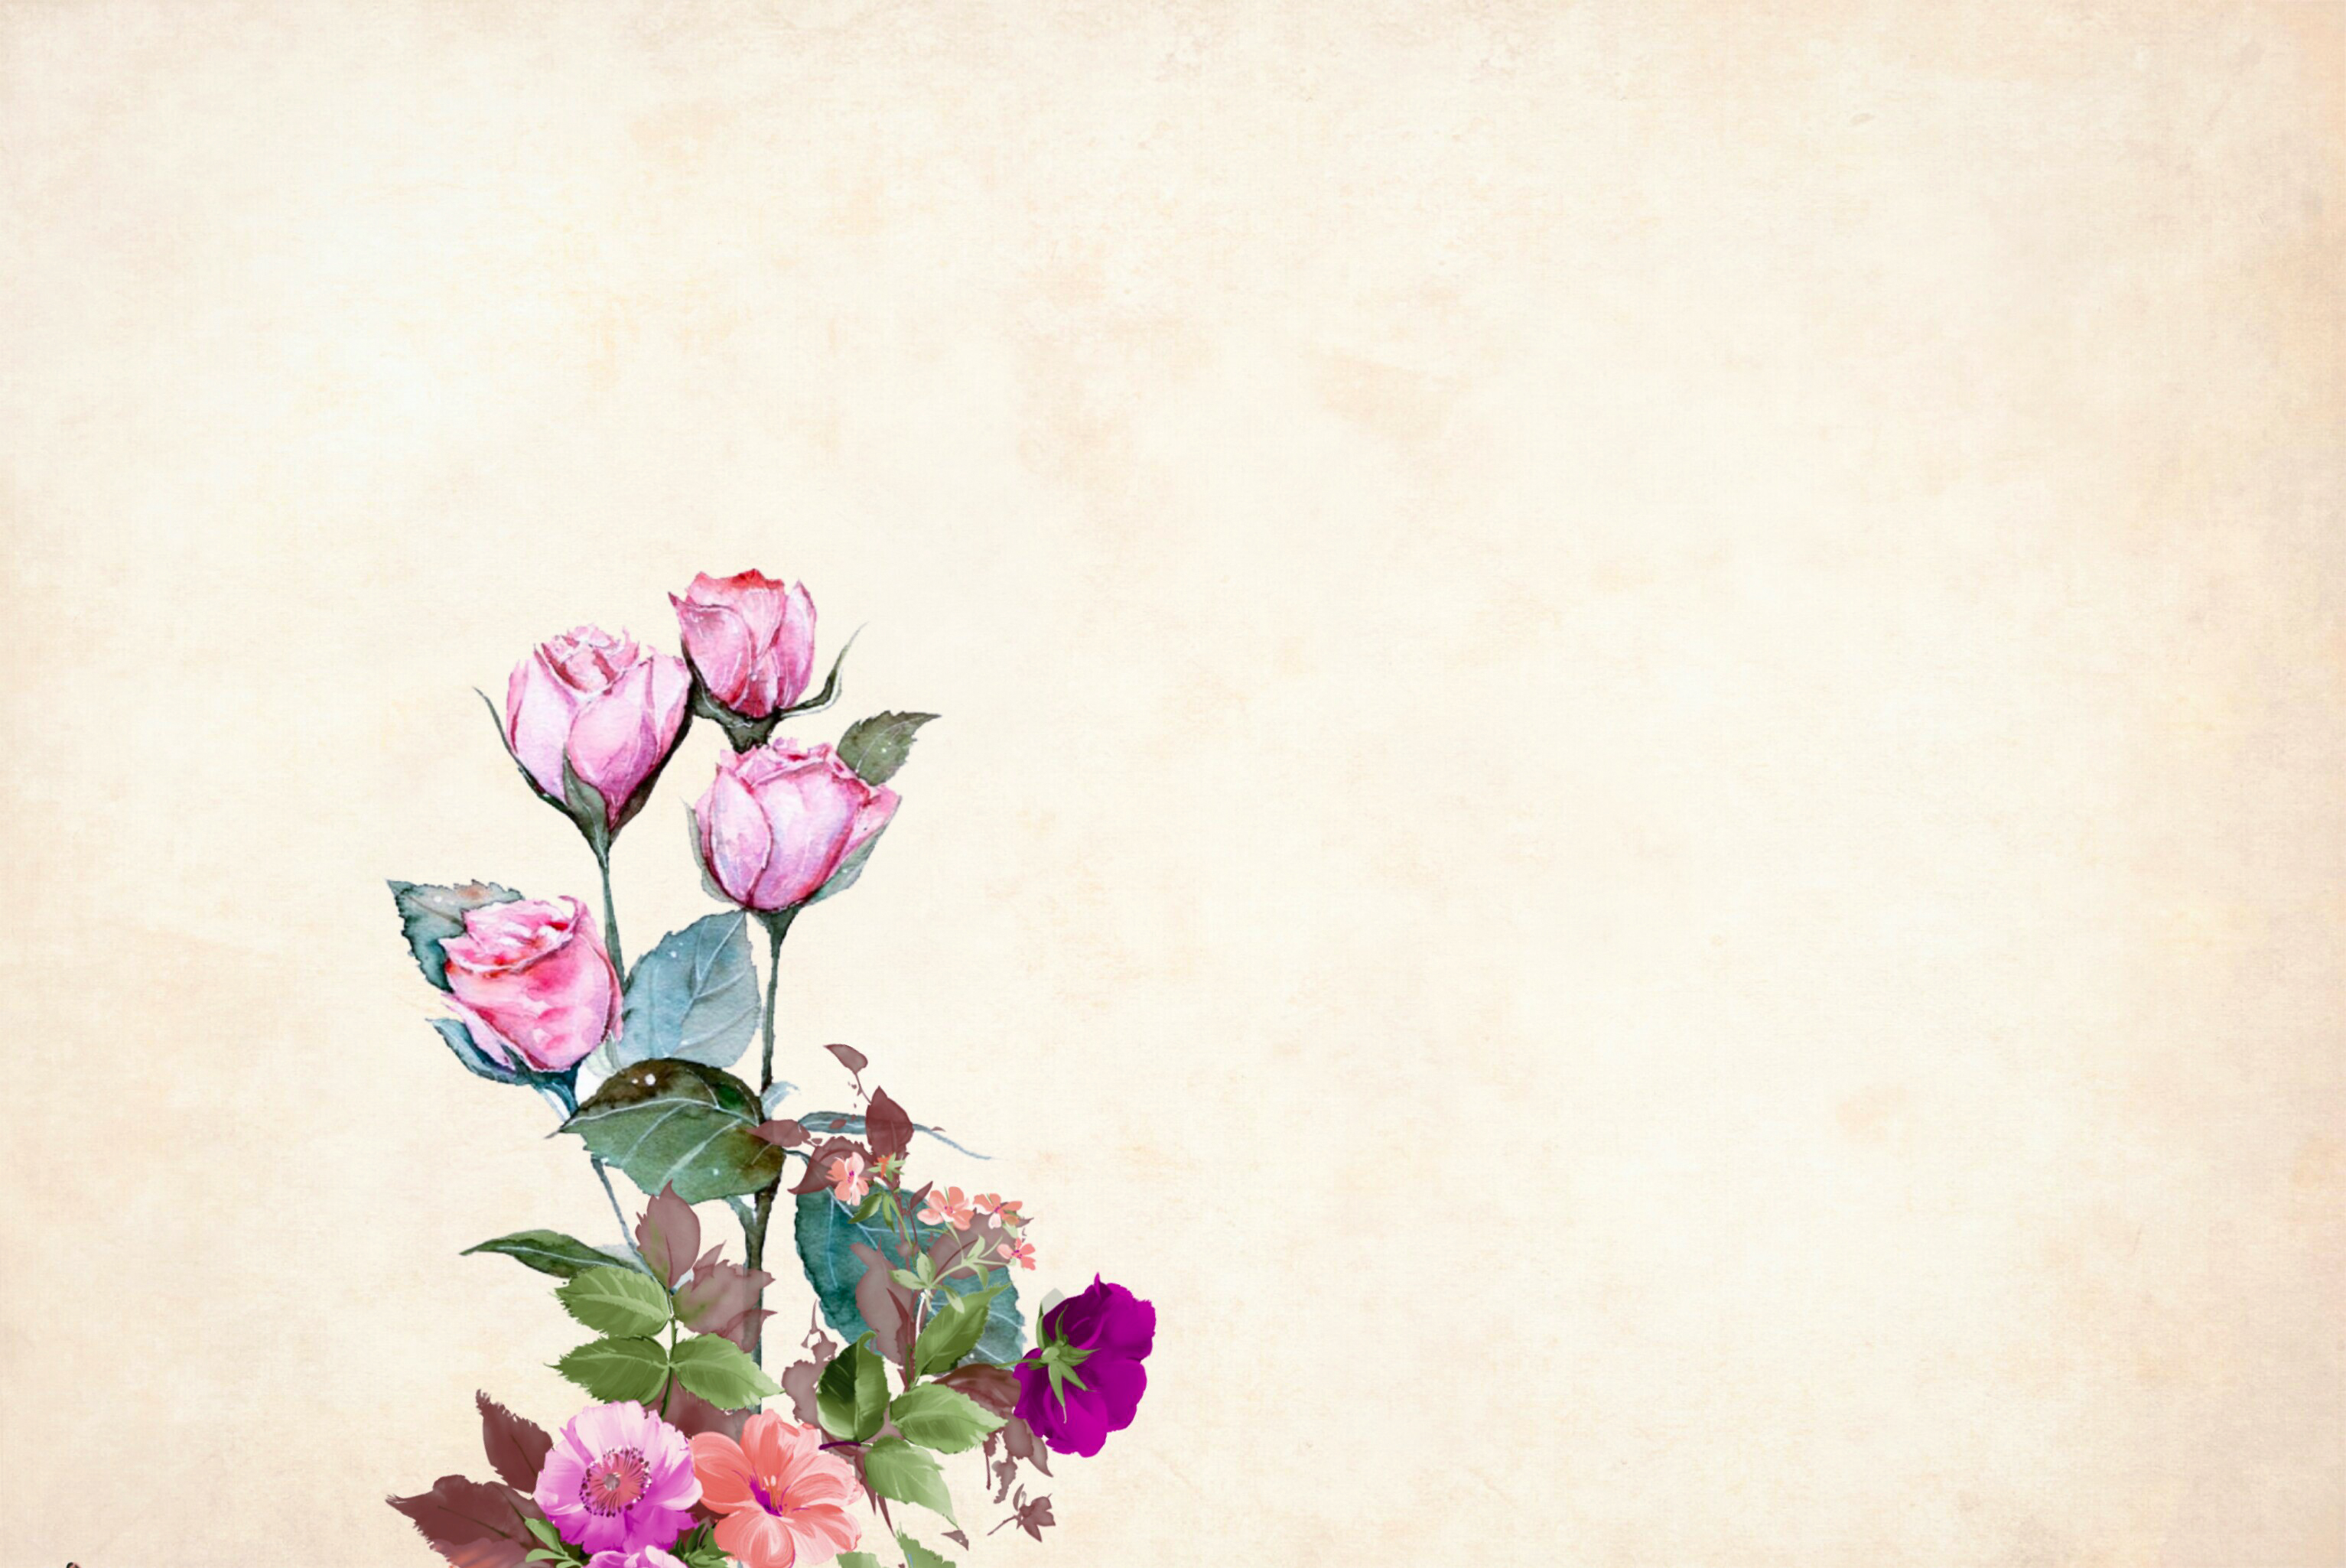
flower, floral, background, border, garden frame, vintage, card, art, wedding, design, hand made, fashion, sketch, celebration, bouquet, decorative, greeting, invitation, nature, painting, petal, plant, postcard, retro, romantic, pink, flowering plant, flora, blossom, rose family, spring, still life photography, flower arranging, floral design, computer wallpaper, watercolor paint, plant stem, branch, floristry, cut flowers, rose order